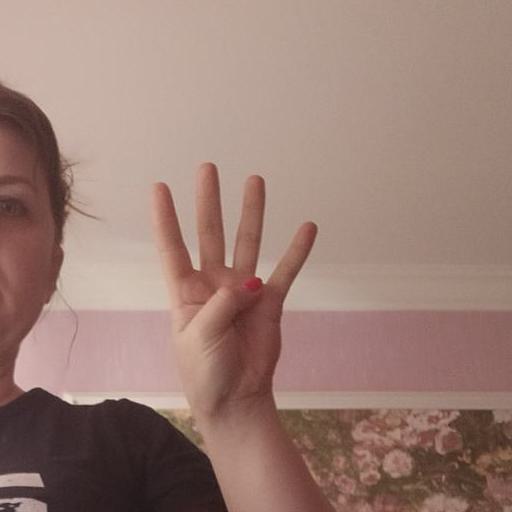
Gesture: four